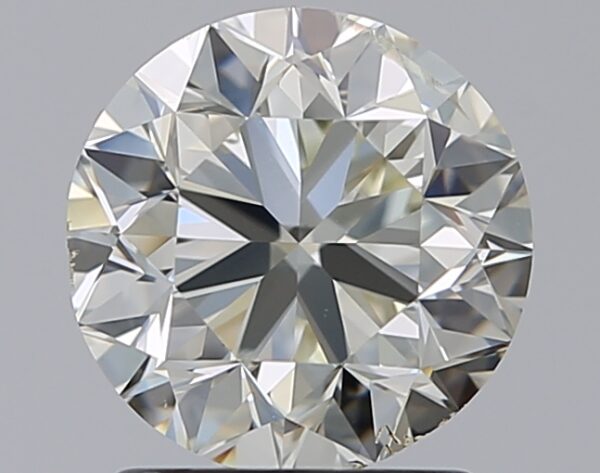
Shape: round
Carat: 1.5
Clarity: SI2
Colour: K
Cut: VG
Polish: EX
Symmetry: VG
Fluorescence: VSL
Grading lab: IGI
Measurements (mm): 7.16 x 7.1 x 4.59